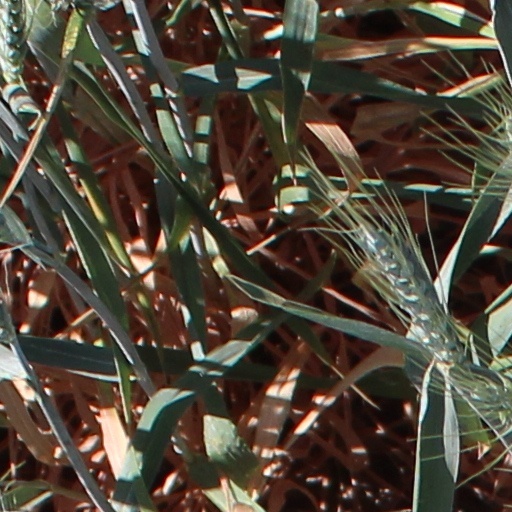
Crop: wheat